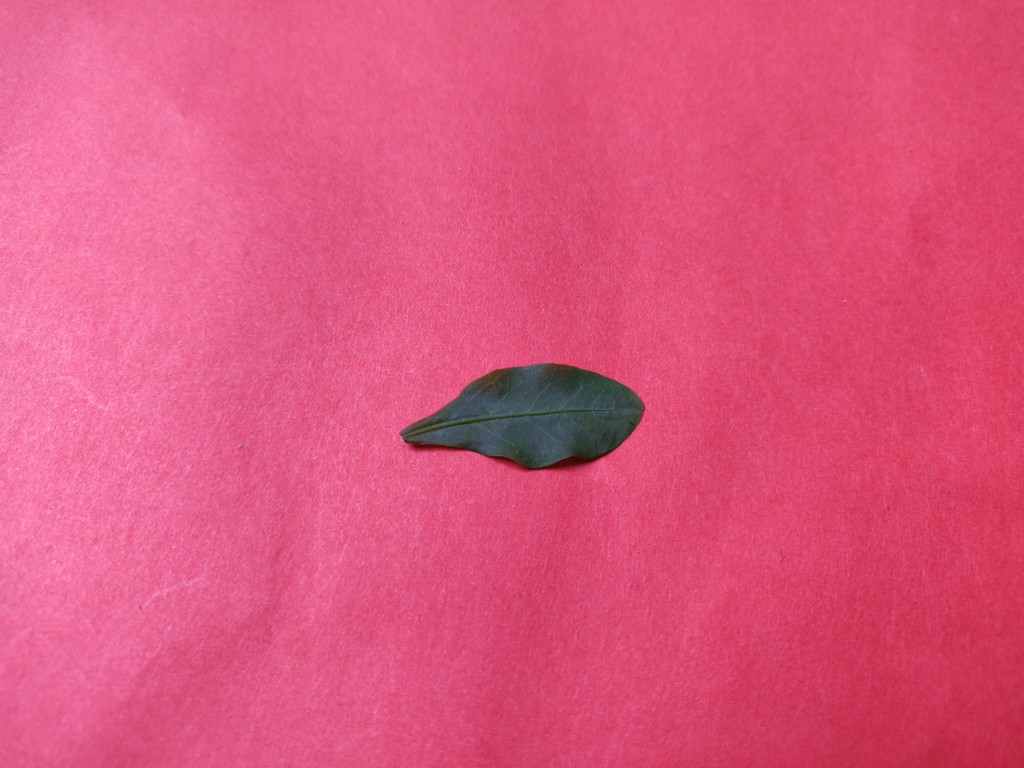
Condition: Healthy
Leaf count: single
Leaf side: front